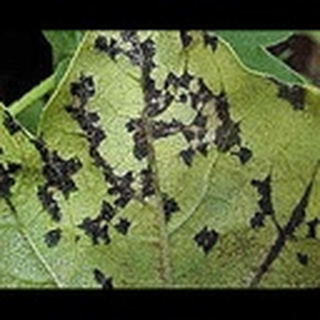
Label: cotton_bacterial_blight